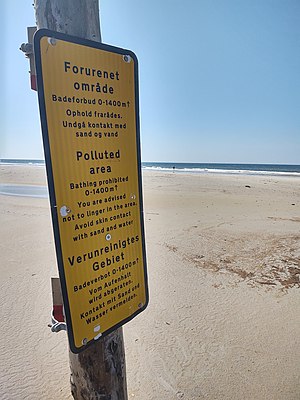
Grindstedværket / Ejerskab
Badeforbud nær Kærgård Klitplantage
Forurening fra Grindstedværket på strand nær Kærgård Klitplantage ved Vesterhavet.
I/S Grindstedværket blev grundlagt i Grindsted i 1924 af cand. polyt. Chr. Lundsgaard og producerede dengang primært organiske kemikalier.